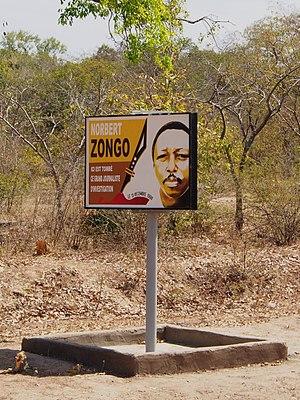
Le Régiment de sécurité présidentielle était une unité des forces armées du Burkina Faso chargée de la protection du président du Burkina Faso, des institutions républicaines et de toute autre personne désignée par le Président du Faso de 1995 à 2015.
Norbert Zongo est un journaliste burkinabè né en 1949 à Koudougou et mort assassiné le 13 décembre 1998 à Sapouy. Fondateur et directeur de la publication de l’hebdomadaire L'Indépendant, il est également auteur de deux romans : Le Parachutage et Rougbêinga.